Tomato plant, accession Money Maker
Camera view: bottom (45 deg); turntable rotation: 270 degrees
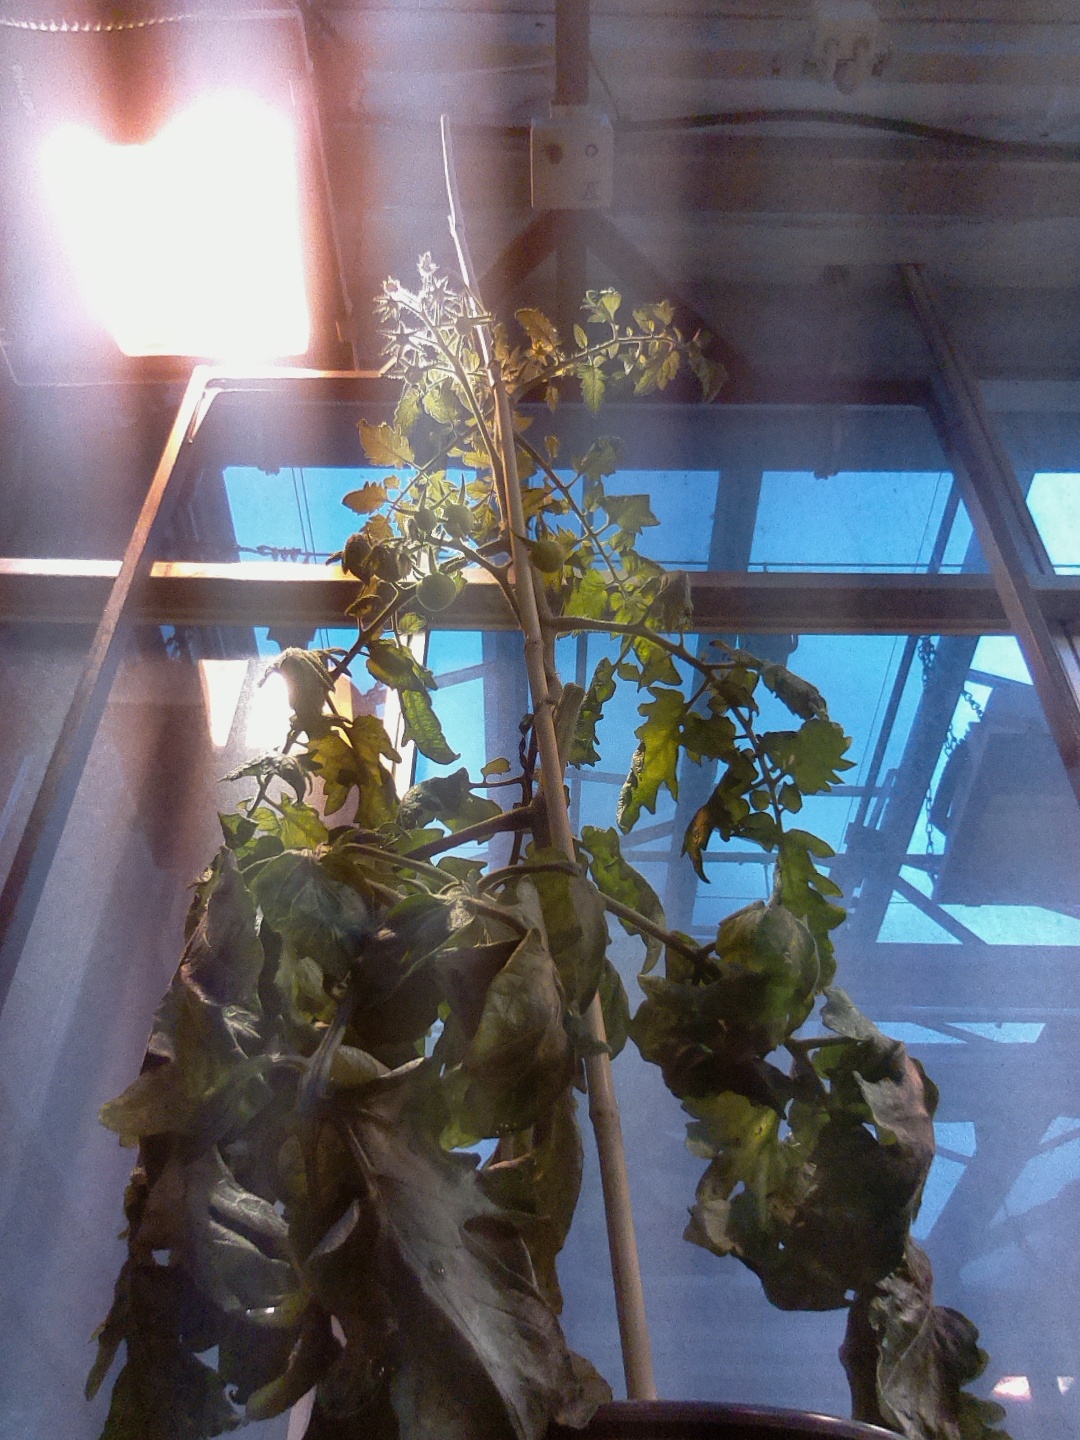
BBCH growth stage 72: 20%-30% of final fruit size